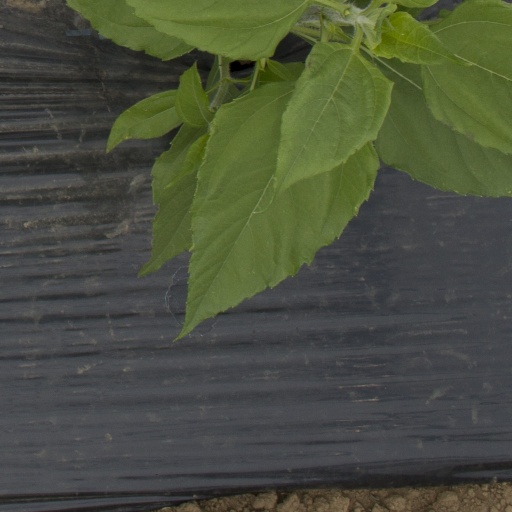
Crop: Jerusalem artichoke